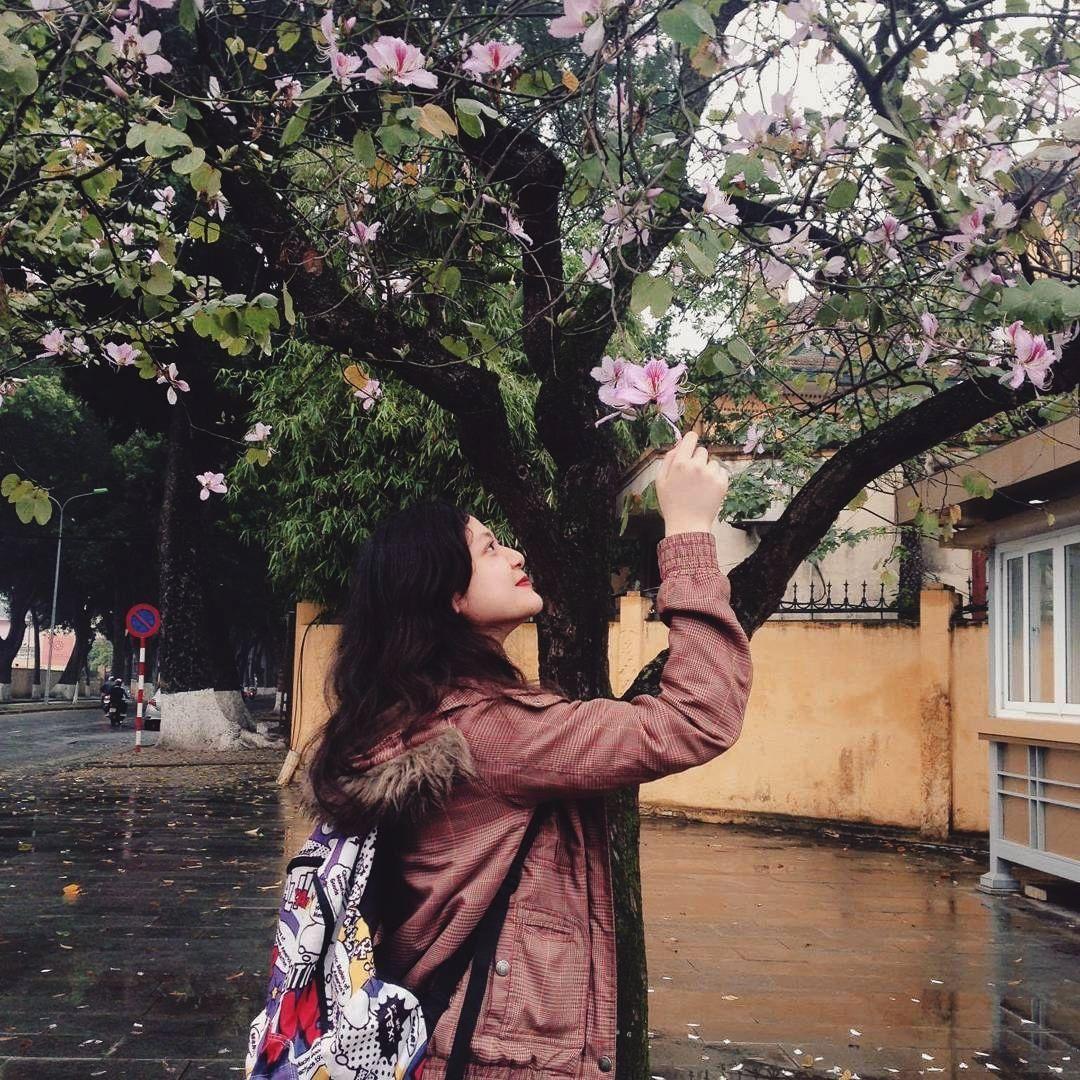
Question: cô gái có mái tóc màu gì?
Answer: màu đen